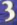
Number: 3